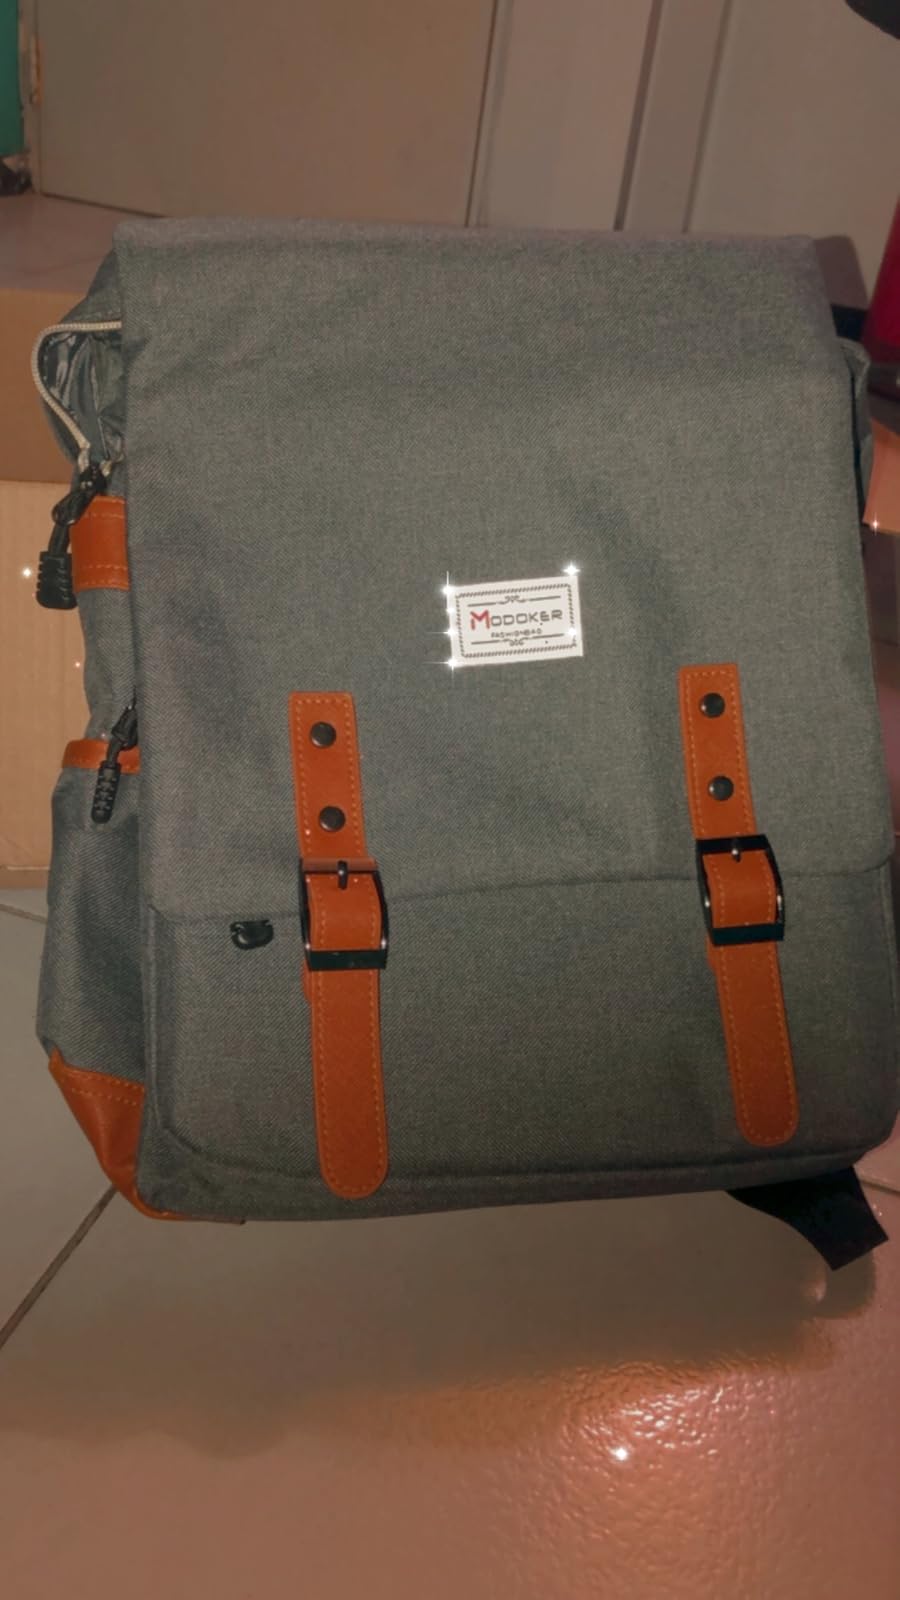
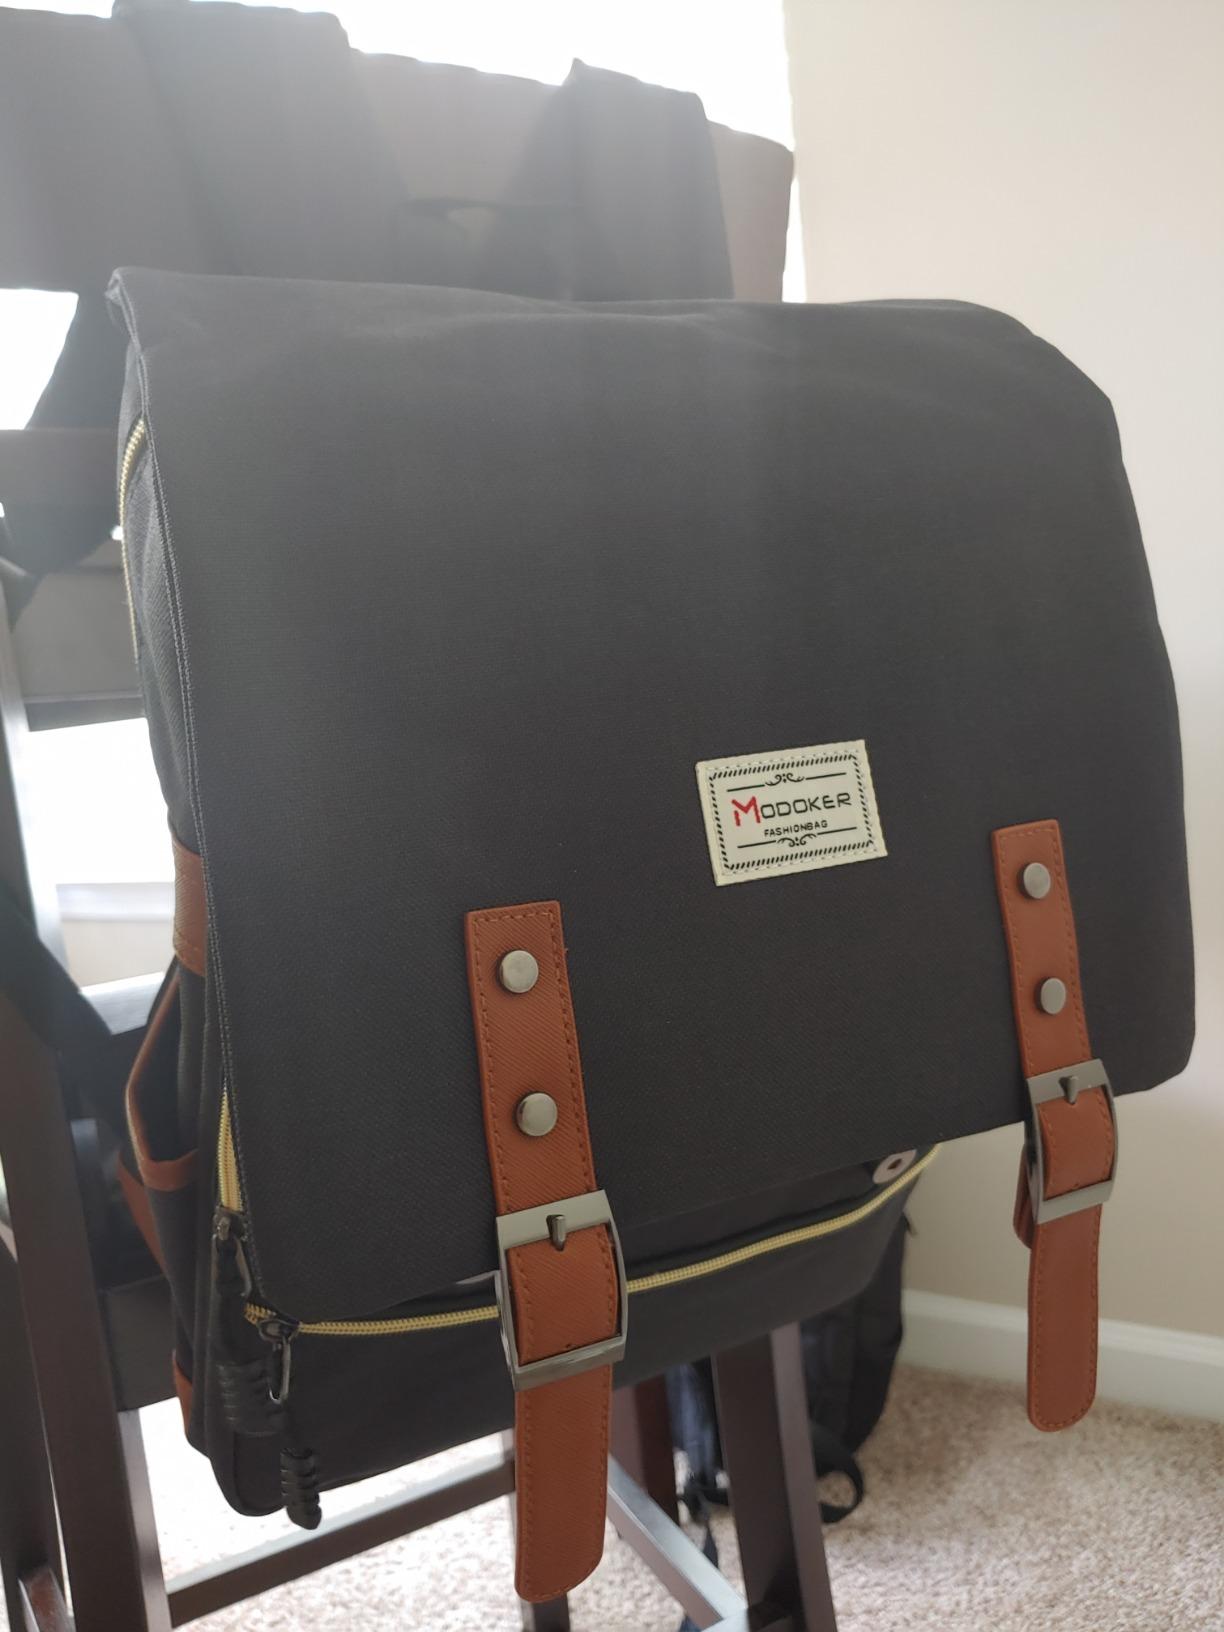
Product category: bag
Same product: no